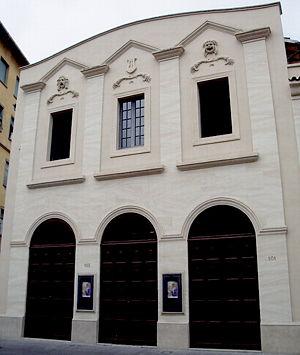
Grosseto est une ville d'environ 82 315 habitants, au sud de la Toscane, chef-lieu de la province du même nom, en Italie.
Le Teatro degli Industri est le bâtiment de Grosseto qui héberge son opéra.